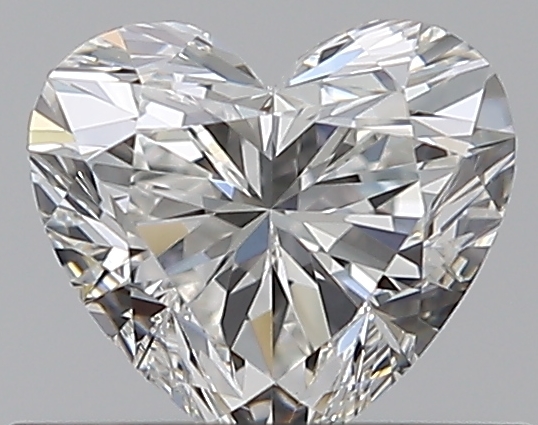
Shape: heart
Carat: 0.53
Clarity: VS1
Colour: G
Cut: EX
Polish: EX
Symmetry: VG
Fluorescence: N
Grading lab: GIA
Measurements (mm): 4.95 x 5.45 x 3.3